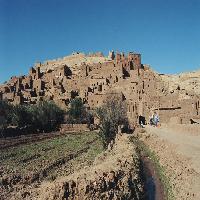
Weather: sun or clear